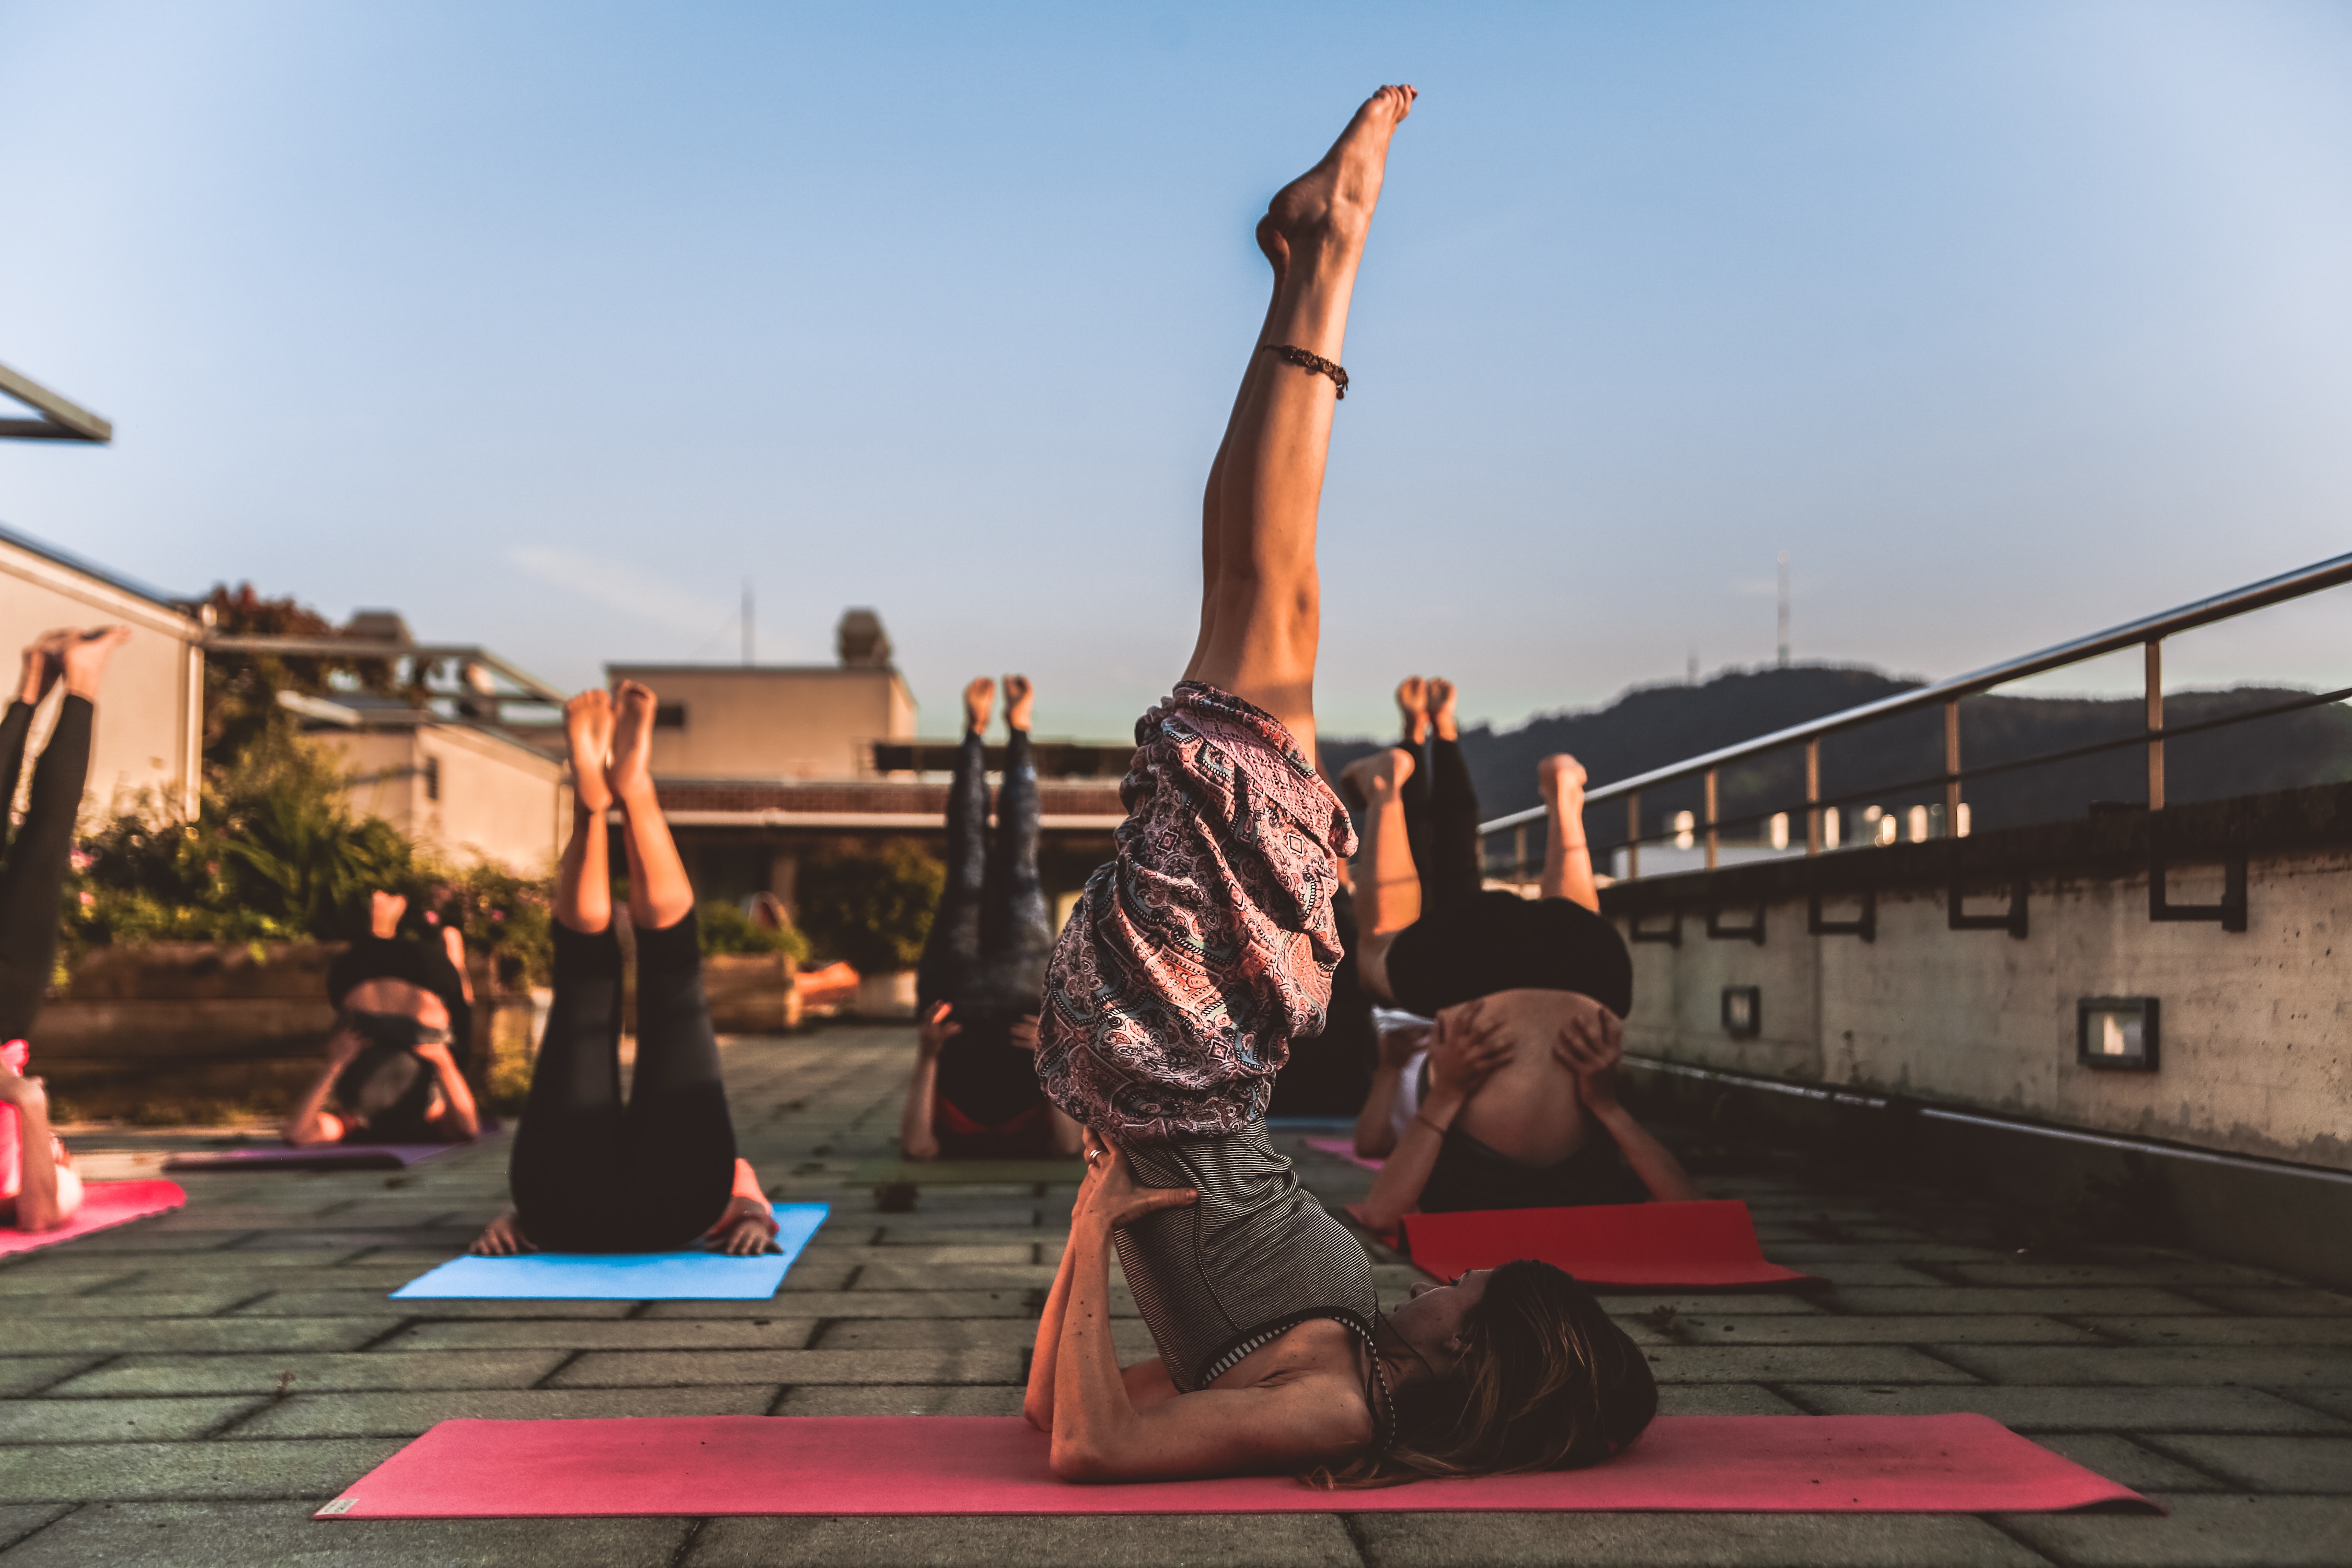
physical fitness, yoga, leisure, temple, fun, recreation, tourism, sky